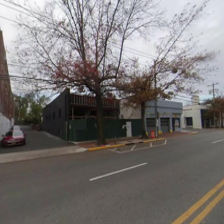
Label: streetView